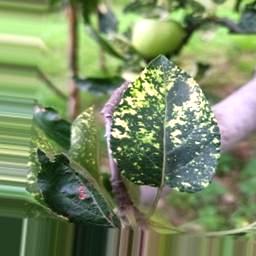
Label: Apple_Mosaic